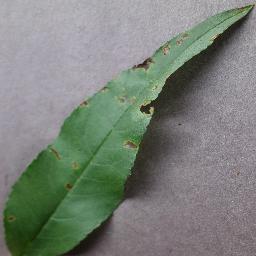
Label: Peach___Bacterial_spot